Canada–United States border

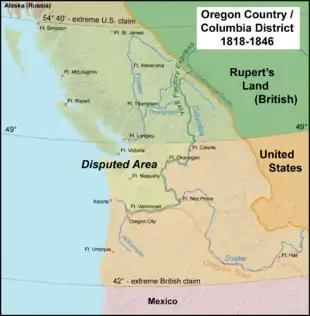
Map of the disputed Oregon Country, with the American and British claims marked. The dispute was settled in the Oregon Treaty, placing the boundary along the 49th parallel, excluding Vancouver Island.

An 1844 boundary dispute during the Presidency of James K. Polk led to a call for the northern boundary of the U.S. west of the Rockies to be 54°40′N related to the southern boundary of Russia's Alaska Territory. However, the United Kingdom wanted a border that followed the Columbia River to the Pacific Ocean. The dispute was resolved in the Oregon Treaty of 1846, which established the 49th parallel as the boundary through the Rockies.